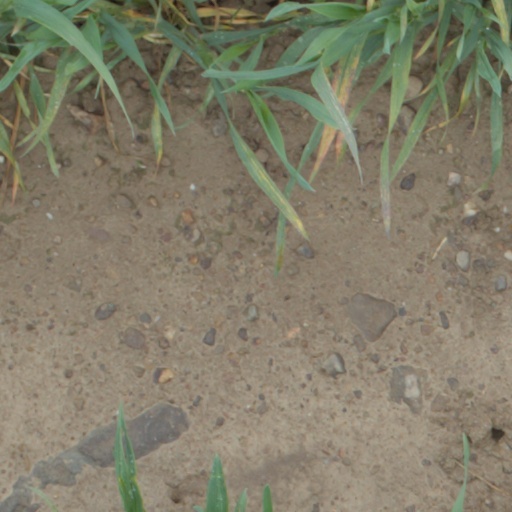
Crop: wheat